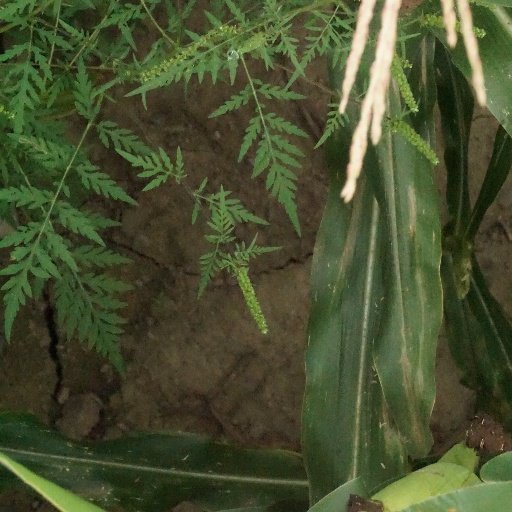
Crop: maize; corn